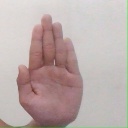
अक्षर: ध